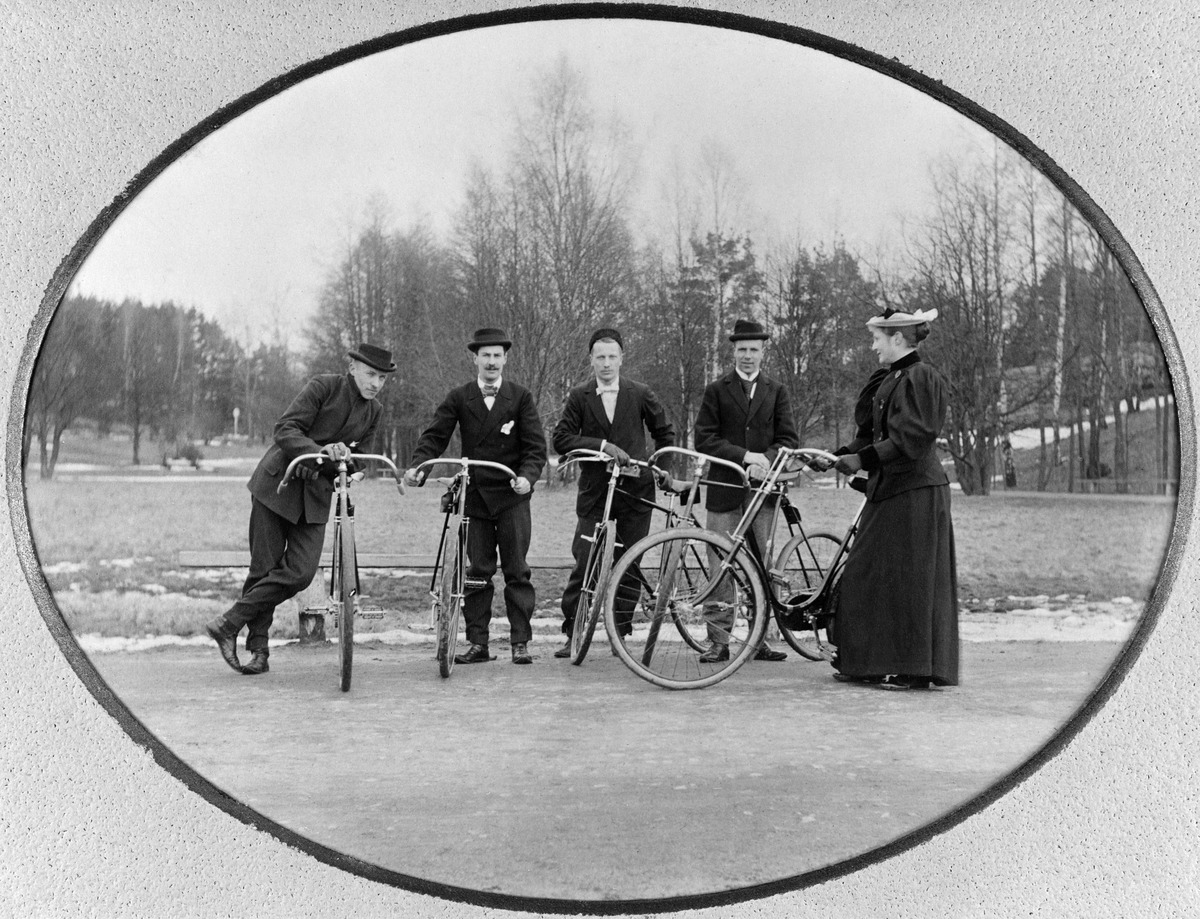
Pyöräilijöitä puistossa
sisällön kuvaus: Pyöräilijöitä puistossa. Oikealta Bertha Grenman, Strindberg, Carp sekä tohtori Bardy. mustavalkoinen
Ajankohta: kuvausaika 1896
Paikka: Suomi, Uusimaa, Helsinki, Helsinki
Aiheet: Bardy,  ,, Carp,  ,, Grenman, Bertha, Strindberg, liikunta, pyöräily, polkupyörät, vaatteet urheiluvaatteet